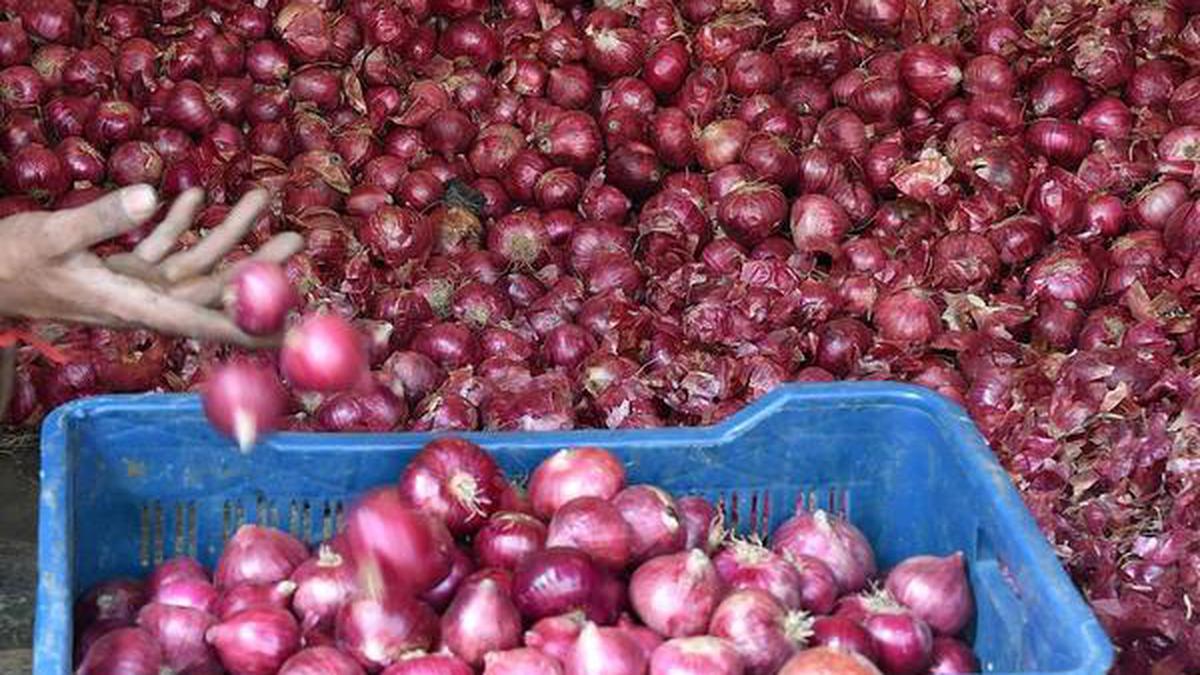
Mikono inamwaga vitunguu vingi vya zambarau kutoka kwenye rundo kubwa kwenye kopo la samawati. Vitunguu vilivyosagwa vimetapakaa chini ,ikionyesha mavuno mengi au mchakato wa ufungaji. Hali hii inaonyesha shughuli ya kilimo au biashara, inayohusisha mazao ya vitunguu.